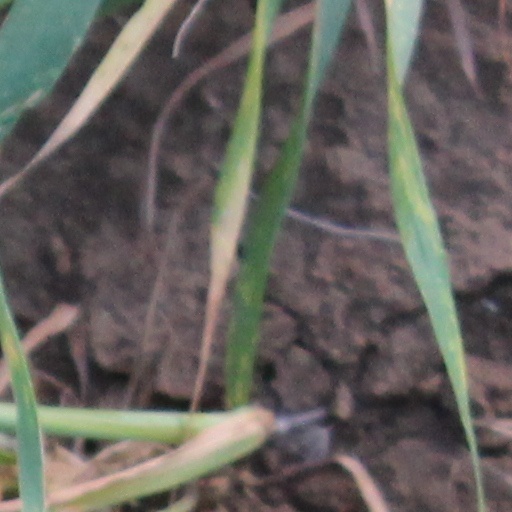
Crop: wheat